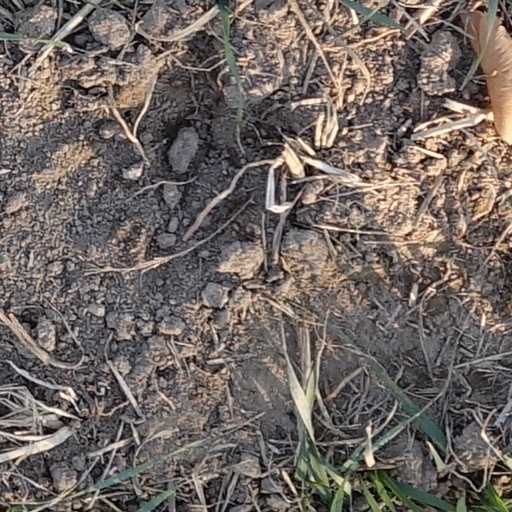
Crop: wheat